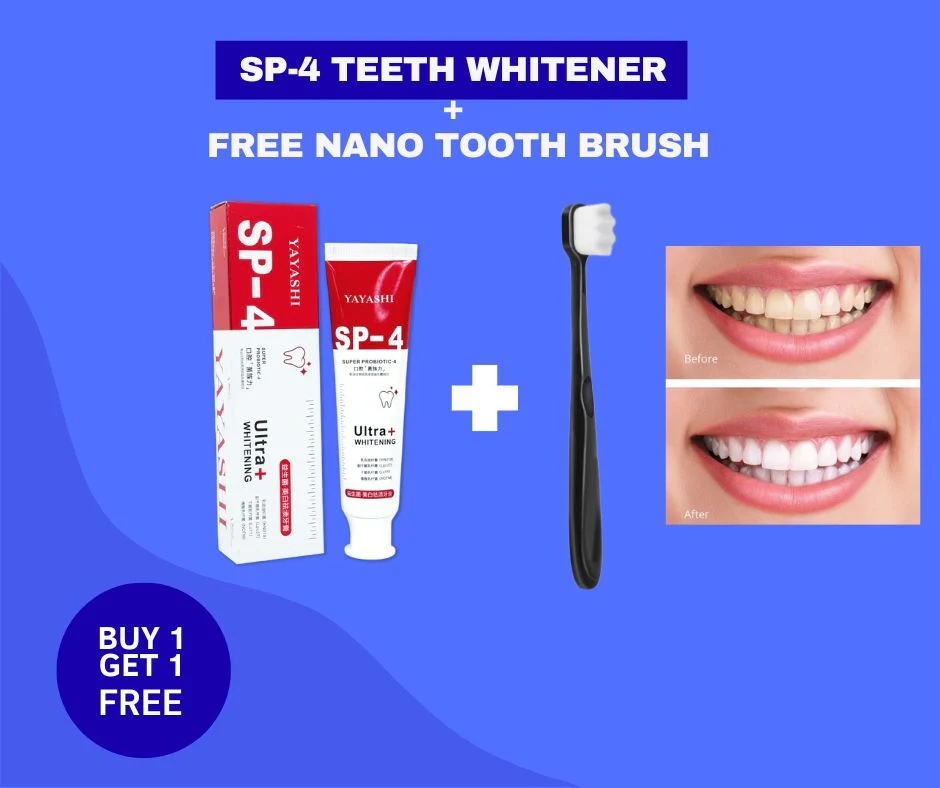
𝗦𝗣-4 𝗨𝗹𝘁𝗿𝗮 𝗧𝗲𝗲𝘁𝗵 𝗪𝗵𝗶𝘁𝗲𝗻𝗶𝗻𝗴 𝗧𝗼𝗼𝘁𝗵𝗽𝗮𝘀𝘁𝗲+ 𝗙𝗿𝗲𝗲 𝗡𝗮𝗻𝗼 𝗧𝗼𝗼𝘁𝗵 𝗕𝗿𝘂𝘀𝗵 𝗳𝗼𝗿 𝗦𝗲𝗻𝘀𝗶𝘁𝗶𝘃𝗲 𝗚𝘂𝗺
Experience Brighter Smiles with SP4 Toothpaste Ultra Whitening Achieve a confident, radiant smile with SP4 Toothpaste Ultra Whitening —a fast-acting, purple color-correcting teeth whitening serum designed to neutralize yellow tones for instant whitening results . Powered by an advanced formula, it gently lifts surface stains while deep-cleaning your teeth, leaving you with a noticeably brighter smile after every use. Safe for daily use and ideal for sensitive teeth, SP4 not only whitens but also strengthens enamel and provides a refreshing, cool mint finish for lasting freshness. As a special bonus, every purchase includes: ✅ 1x SP4 Ultra Whitening Toothpaste ✅ 1x Nano Toothbrush for Sensitive Gums – Features ultra-soft nano bristles for deep yet gentle cleaning (included free!) Key Benefits of SP4 Toothpaste Ultra Whitening + Nano Toothbrush ✔️ Advanced Whitening Formula – Effectively removes surface stains for visibly whiter teeth ✔️ Enamel-Safe Technology – Gently whitens without damaging or thinning enamel ✔️ Complete Oral Care – Fights plaque, protects against cavities, and strengthens enamel ✔️ Refreshing Mint Flavor – Delivers long-lasting freshness and a clean-mouth feel ✔️ Gentle for Daily Use – Safe and effective for sensitive teeth and everyday brushing ✔️ Ultra-Soft Nano Bristles – nano toothbrush offers deep cleaning that’s gentle on gums ✔️ Ideal for Sensitive Gums – Helps prevent irritation while reaching hard-to-clean areas ✔️ Boosts Whitening Results – Enhances toothpaste performance with precision brushing Brighten your smile every day —effortlessly—with the science-backed power of SP4. Nano ToothBrush
Brand: Savor Mart
Category: Health & Beauty > Personal Care > Oral Care > Teeth Whiteners > Whitening Mouthwash